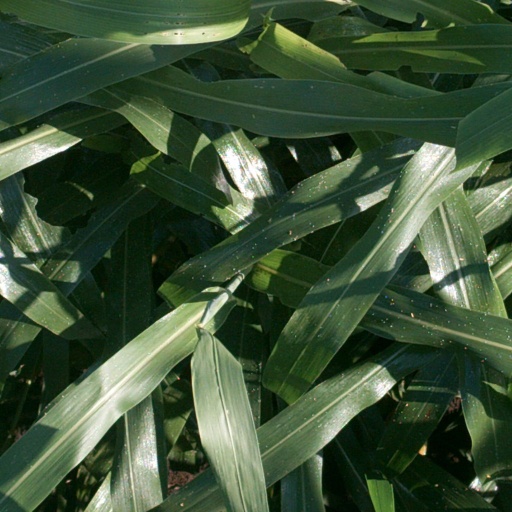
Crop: sorghum